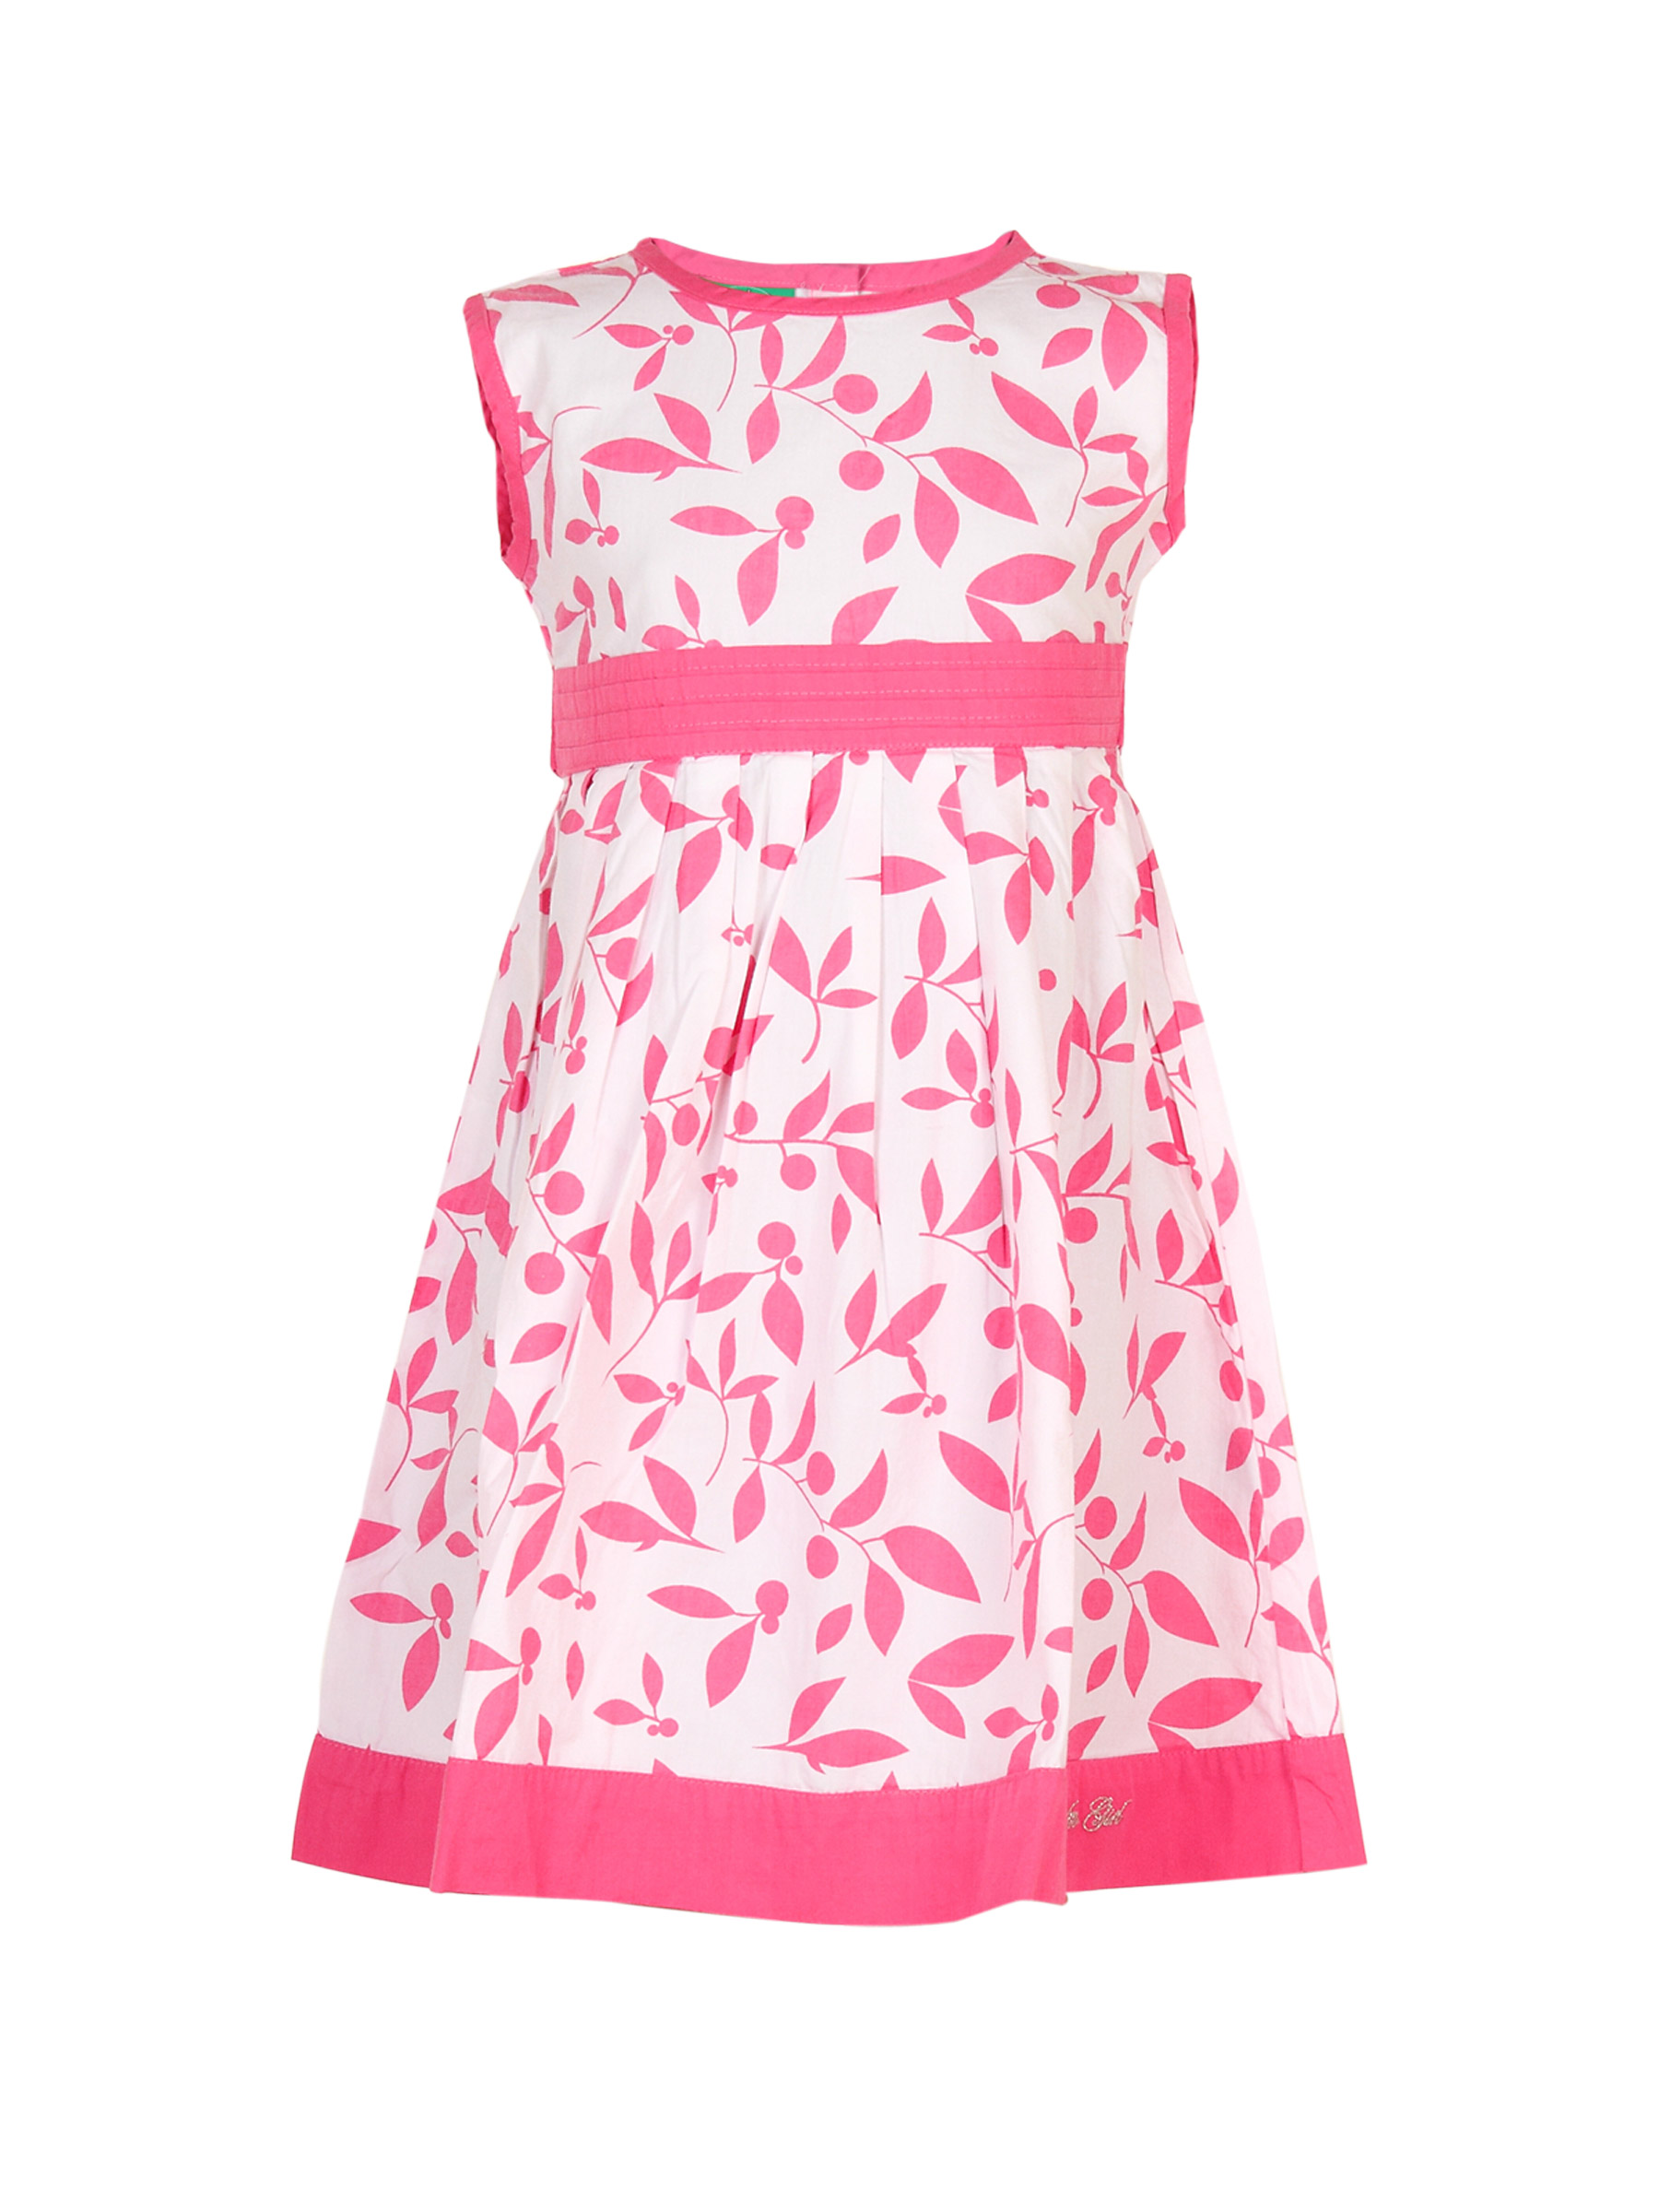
Palm Tree Girl's Cr Blossom Drs Pink Dresses
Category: Apparel / Dress / Dresses
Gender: Women
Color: Pink
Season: Summer 2011
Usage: Casual